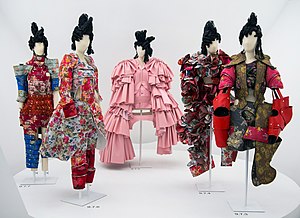
Comme des Garçons
"Comme des Garçons er er et japansk modemærke. Comme des Garçons er fransk og betyder ""Like Boys"" skrevet på japansk コム・デ・ギャルソン. Virksomheden er styret af Rei Kawakubo der ejer mærket med sin mand Adrian Joffe. Comme des Garçons er baseret i Tokyo samt det prestigefyldte Place Vendôme i Paris. Paris hvor de viser deres hoved kollektion under Paris Fashion Week og Paris Men's Fashion Week hvert år.